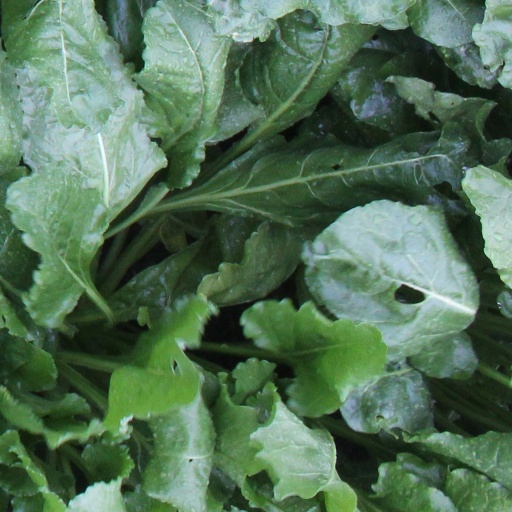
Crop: sugar beet